WKRP in Cincinnati

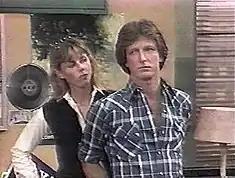
Bailey Quarters (Jan Smithers) and Andy Travis (Gary Sandy)

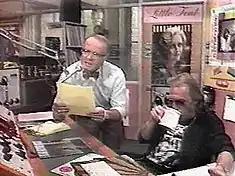
Les Nessman (Richard Sanders) and Dr. Johnny Fever (Howard Hesseman) in the studio

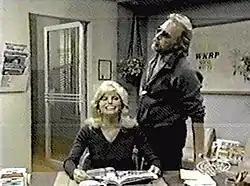
Fever flirts with Jennifer Marlowe (Loni Anderson)

WKRP in Cincinnati is an American sitcom television series about the misadventures of the staff of a struggling fictional AM radio station in Cincinnati, Ohio. The show was created by Hugh Wilson. It was based upon his experiences observing at Top 40 radio station WQXI in Atlanta. Many of the characters were based on people at that station. Wilson once told "The Cincinnati Enquirer" that he selected WKRP as the call sign to stand for C-R-A-P.